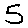
Label: 5